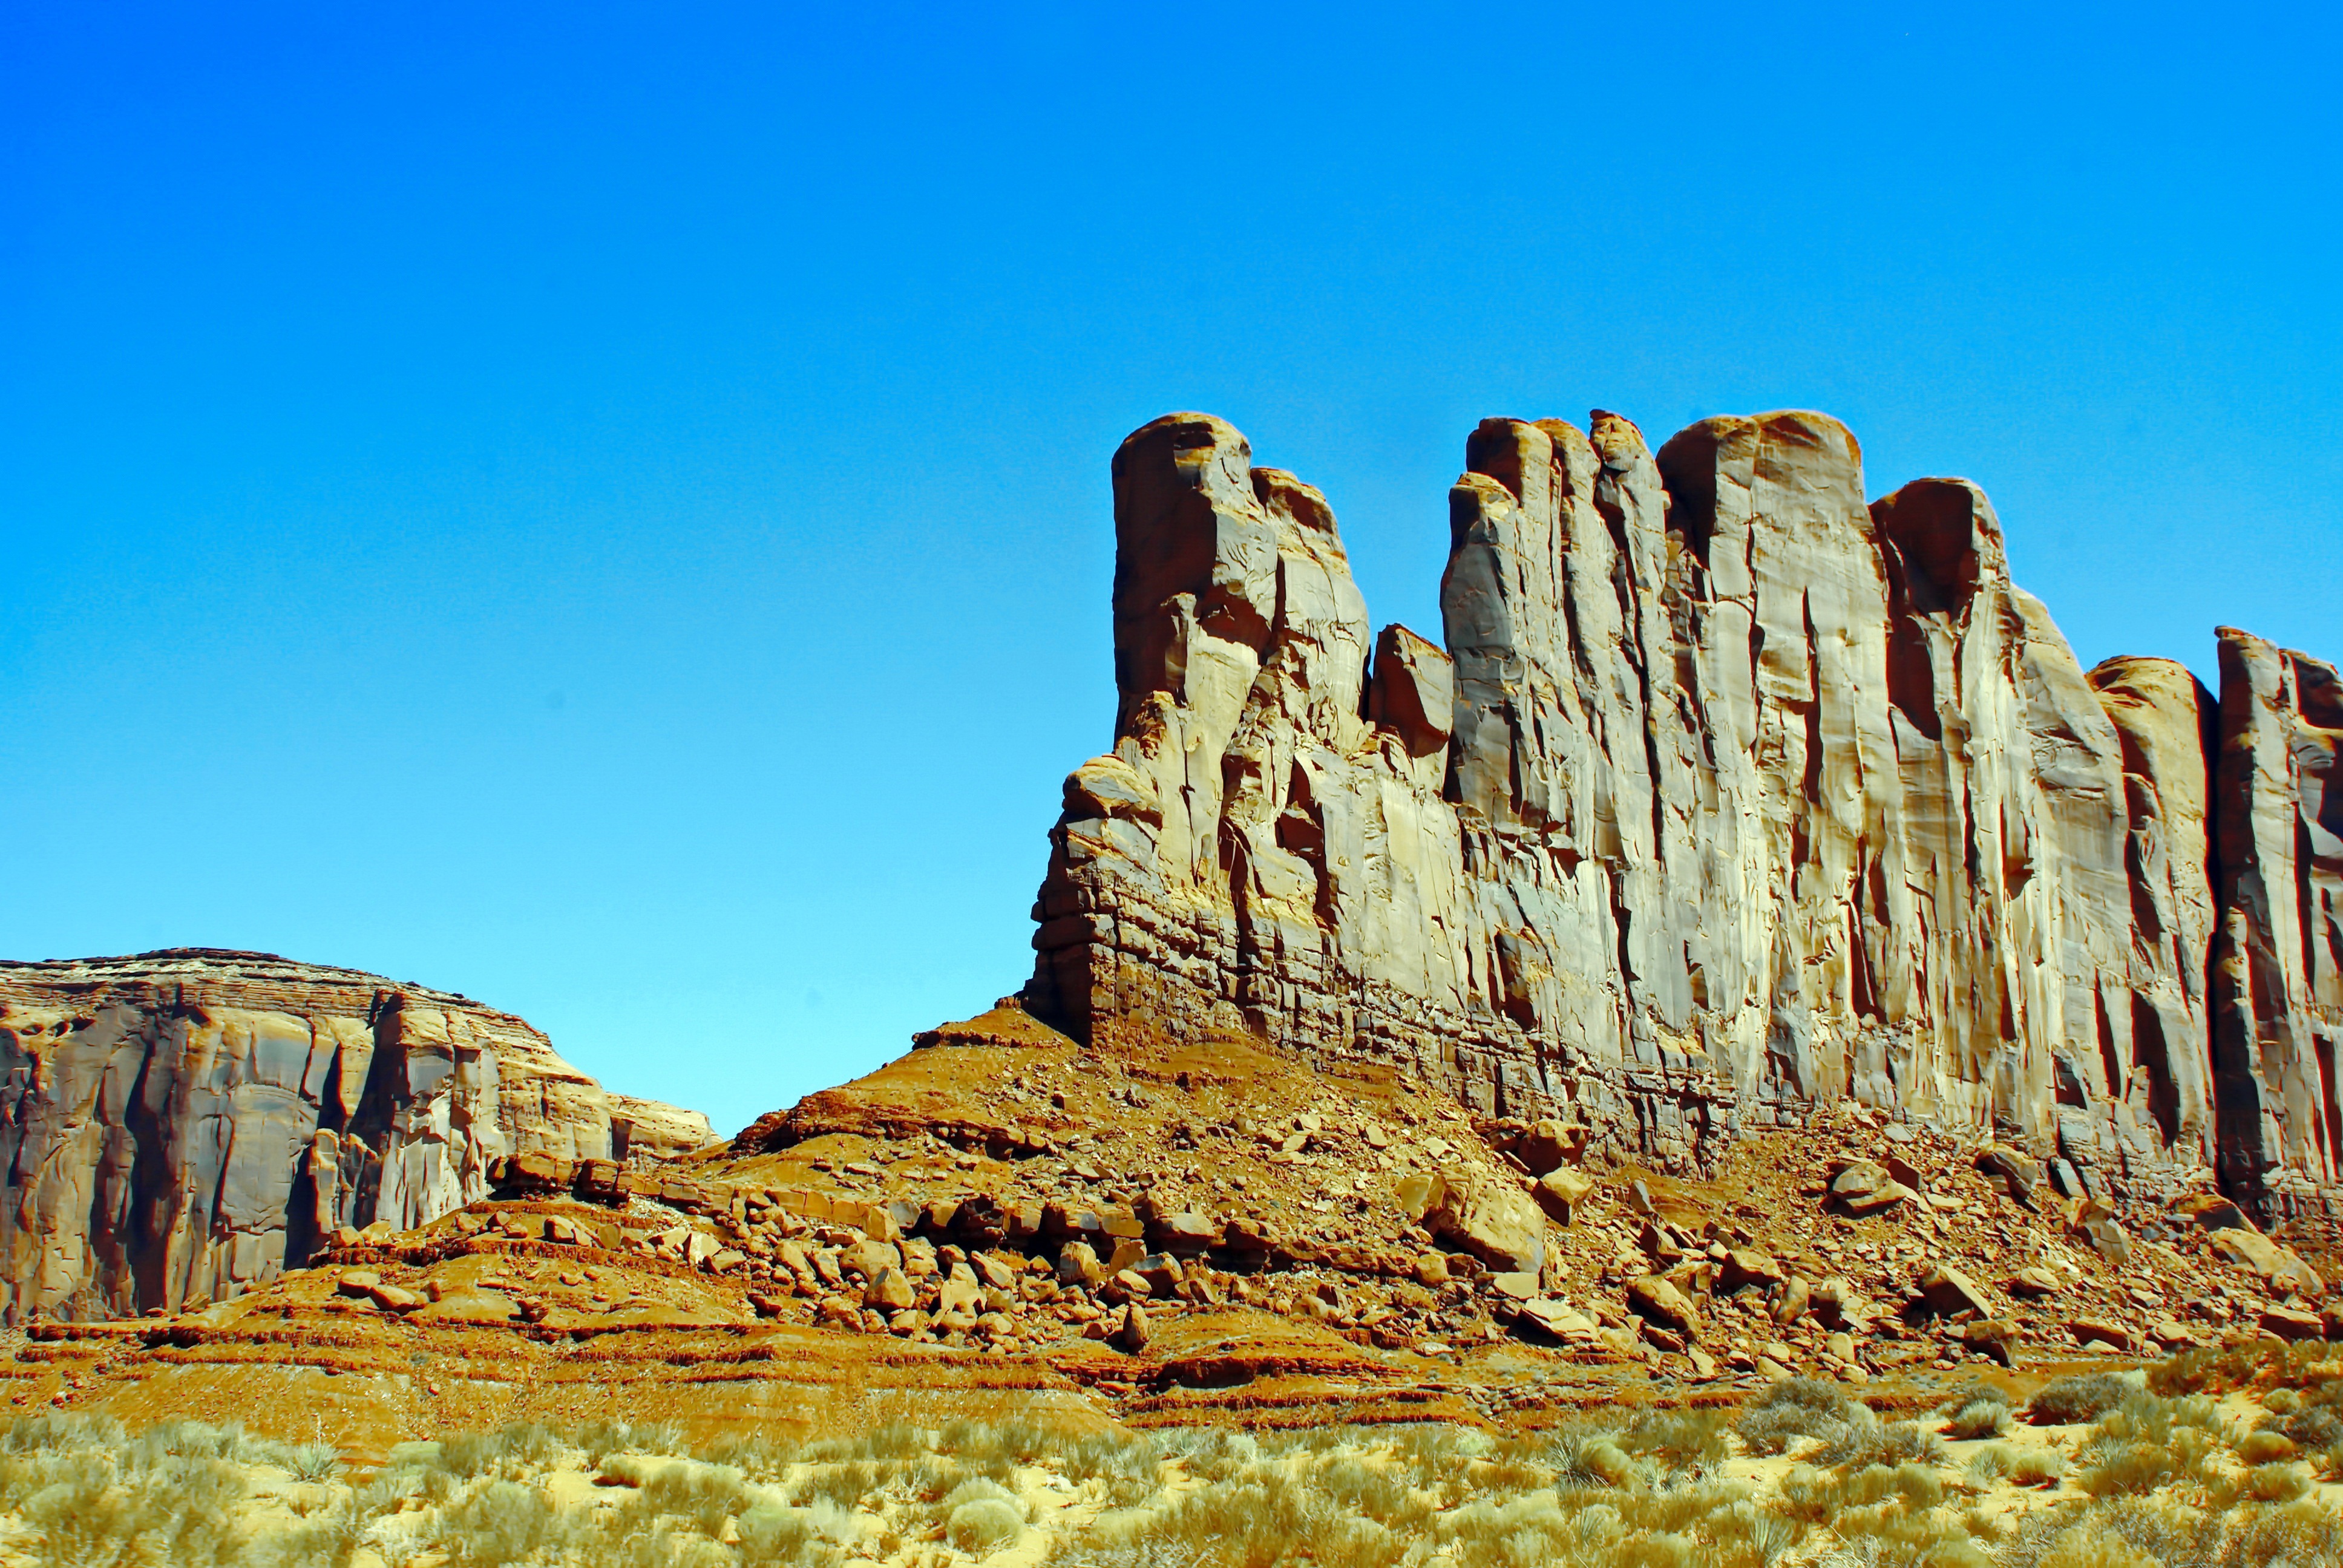
landscape, rock, mountain, desert, valley, panorama, formation, cliff, arch, usa, canyon, terrain, national park, united states, geology, badlands, plateau, wadi, butte, landform, monument valley, tourist site, immensity, wonders, ancient history, natural environment, geographical feature, mountainous landforms, sandstone cliffs